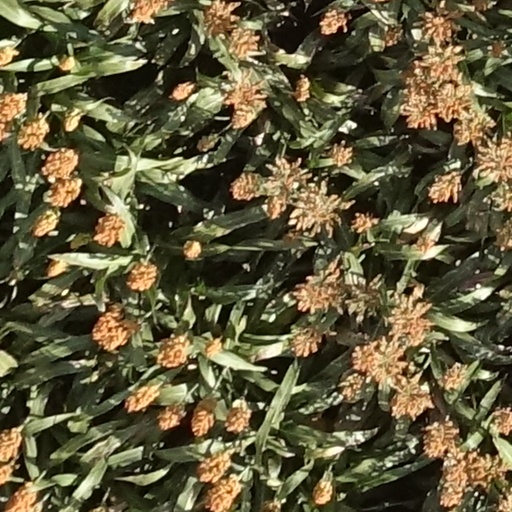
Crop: sorghum